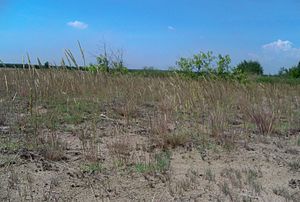
Klitkambunke / Galleri
Biotop.
Klitkambunke, også skrevet Klit-Kambunke, er en flerårig, urteagtig plante, en græsart, med en tueformet vækst. Planten er sjælden i Danmark, bortset fra klitområder i Nord- og Vestjylland.